Ulm Hauptbahnhof

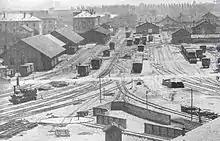
Ulm Station and workshop 1870

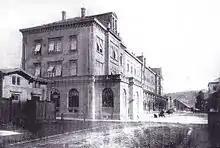
Ulm station in 1876 during the first phase

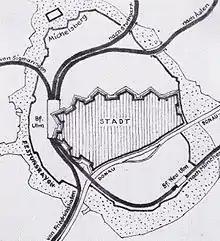
Map of railways in Ulm and Neu-Ulm

The station building was rebuilt from 1867 until 1880. This added cast iron arches and corner pavilions, so the building was now 75.2 metres long and 13.7 metres wide, and an iron, two-span train shed was established from 1872 to 1874. On 25 March 1867, construction of the line to Blaubeuren began with the demolition of the walls of the Fortress of Ulm at Kienlesberg (hill). The line to Blaubeuren was opened on 2 August 1868. This was followed by the extension to Ehingen in 1869 and to Scheer on the border of the Hohenzollern Province in 1870. Finally the Scheer–Sigmaringen section was opened in 1873. In 1874, following its completion, six trains ran daily from Ulm to Stuttgart, seven trains ran from Stuttgart to Ulm, five pairs of trains ran between Ulm and Friedrichshafen, six pairs of trains ran between Ulm and Augsburg, four pairs of trains between Ulm and Kempten and five pairs of trains ran between Ulm and Blaubeuren. From 1868 to 1871, the depot, which had been located to the west of the platforms was moved to the north into the triangle former between the Danube Valley Railway and Fils Valley Railway.